Aquae Arnemetiae

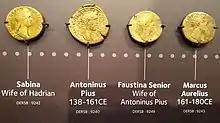
Roman coins from the Buxton Hoard found in 1979

Aquae Arnemetiae and Aquae Sulis (modern town of Bath in Somerset) were the only two Roman bath towns in Britain. The Romans built a bath at the location of the main thermal spring. In the late 17th-century Cornelius White operated bathing facilities at the hot spring at the site of the Buxton Old Hall. In 1695 he discovered an ancient smooth stone bath (20m long by 7m wide) as well as a lead cistern (2m square) on an oak timber frame. When the Crescent hotel was built on the site in 1780, a Roman bath was identified and described as ‘a leaden cistern'. The bath is now buried beneath the Crescent, next to the Natural Mineral Baths building that was constructed next to the hotel. Near to the site of the main spring, excavations in 2005 revealed the entry passage and doorways to the Roman baths. During this construction work, a wall believed to be the side of a palaestra (exercise hall) was also uncovered. Between 2009 and 2012 further underground cisterns and a large iron cauldron were revealed.